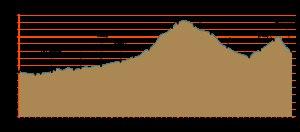
La ligne de chemin de fer d'Autun à Château-Chinon, familièrement appelée le Tacot, était une ligne ferroviaire d'intérêt local à voie étroite qui reliait, au début du XXᵉ siècle, Autun à Château-Chinon, en traversant le Haut-Morvan.